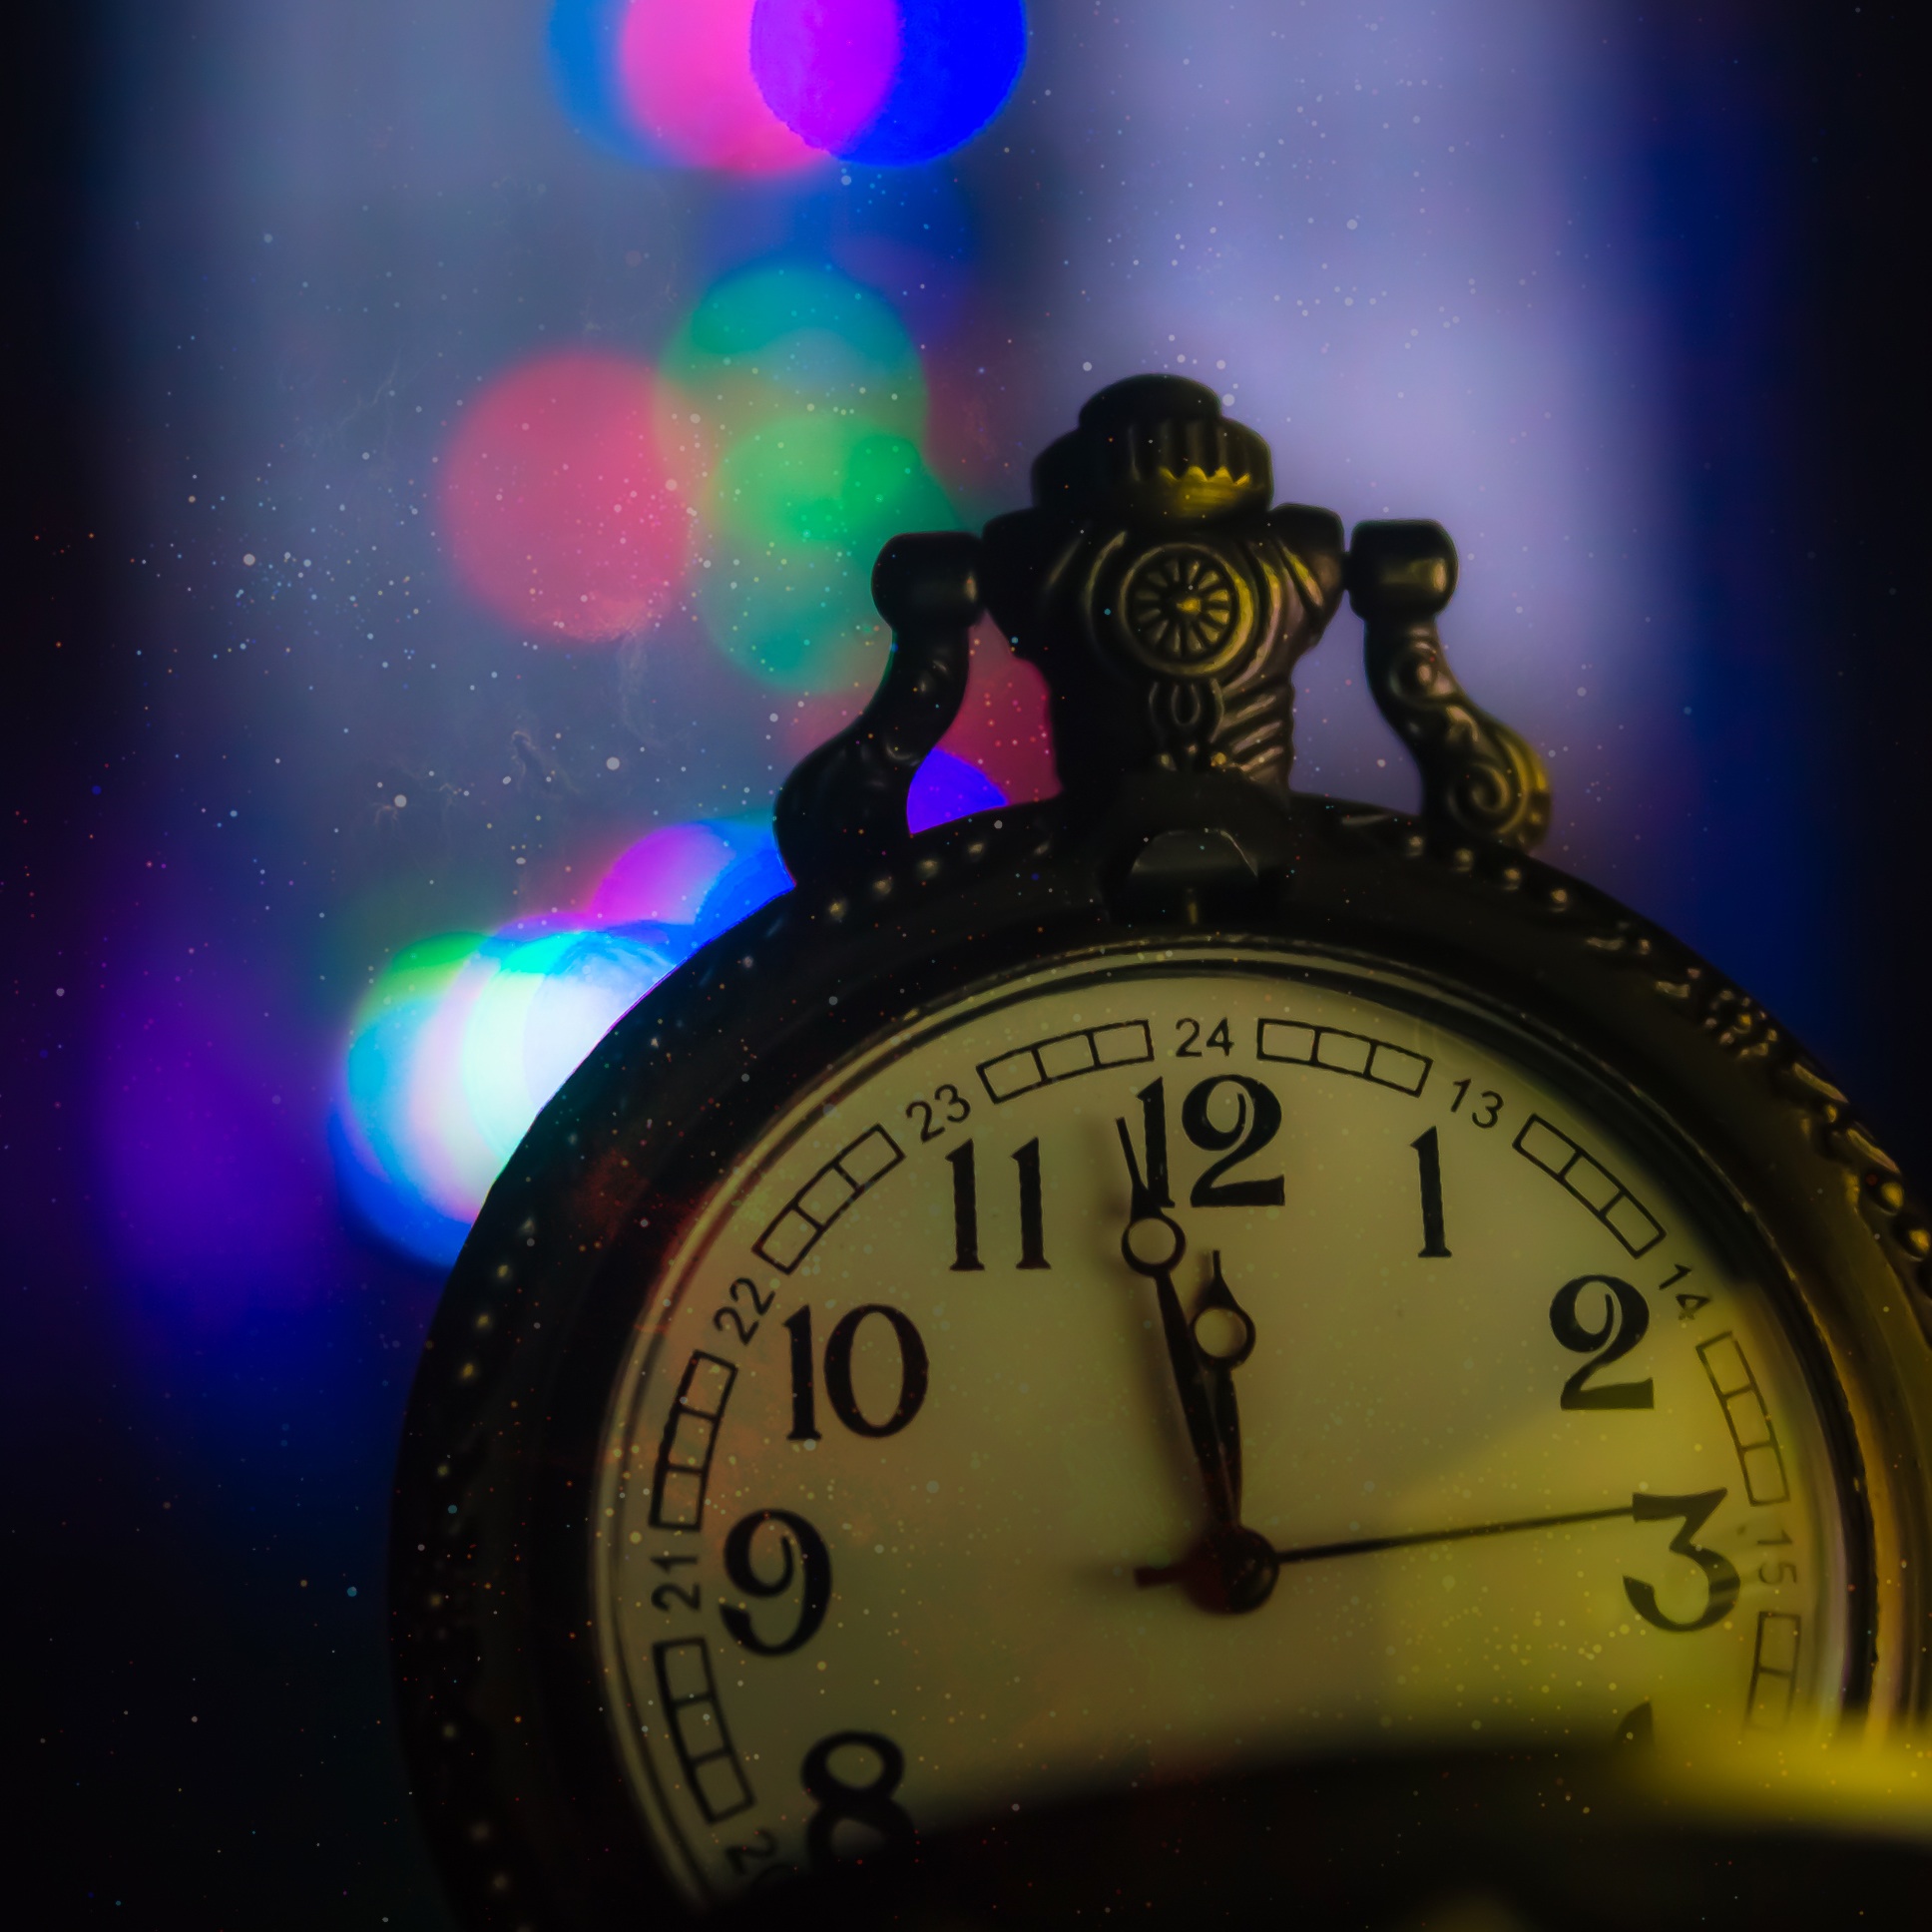
number, color, blue